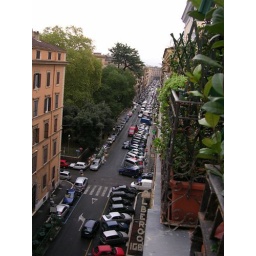
We were up on about the 6th or 7th floor at this awesome family owned B&amp;amp;B by the train station.